Alice Gast

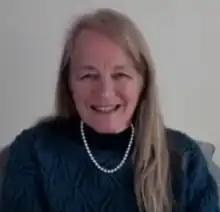
Speaking at the World Economic Forum's Global Technology Governance Summit 2021

Alice Petry Gast (born May 25, 1958) is an American researcher, was the 16th president of Imperial College London, and sits on the board of directors of Chevron. Gast was named one of the top 100 "Modern Era" engineers in the US under the category of "Leadership" by the American Institute of Chemical Engineers.